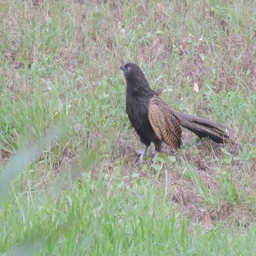
you can see he has a much longer tail than the usual bird .